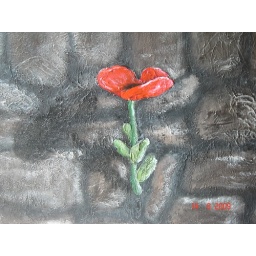
Acrylic painting of a stone wall by my house that had a poppy growing out of it